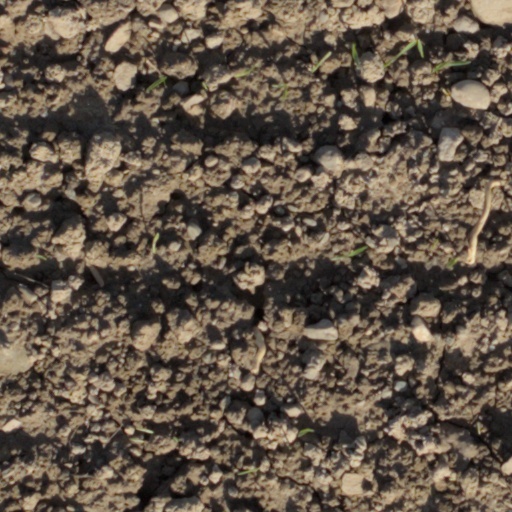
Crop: wheat